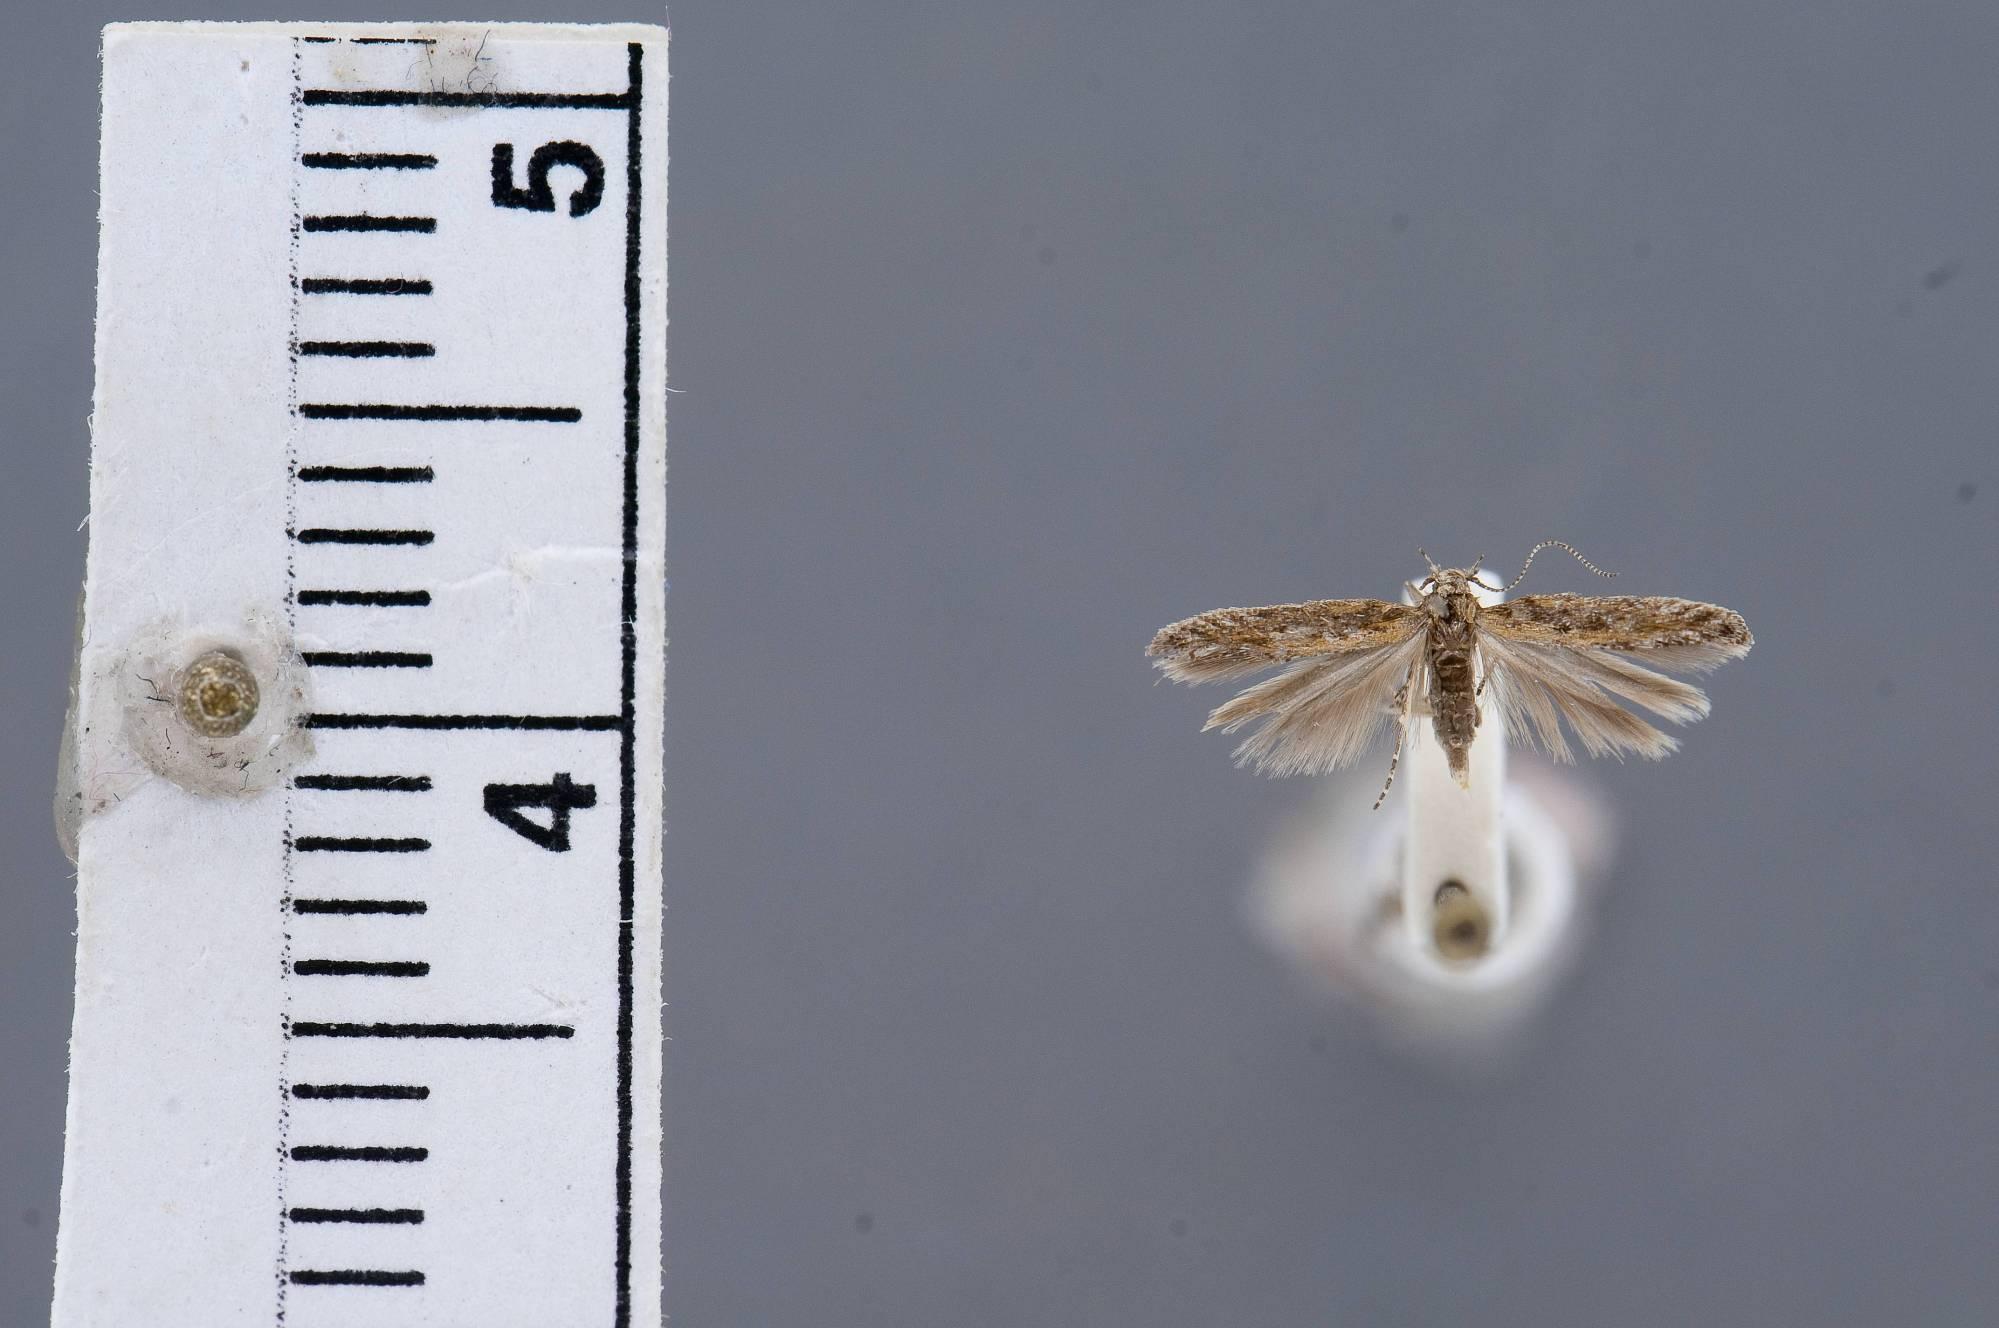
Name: Gnorimoschema hemilitha
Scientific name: Gnorimoschema hemilitha Clarke, 1965
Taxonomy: Animalia, Arthropoda, Insecta, Lepidoptera, Glossata, Gelechiidae, Gelechiinae
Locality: Juan Fernandez Islands, Masatierra, Bahia Cumberland, Chile
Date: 17 Feb 1951